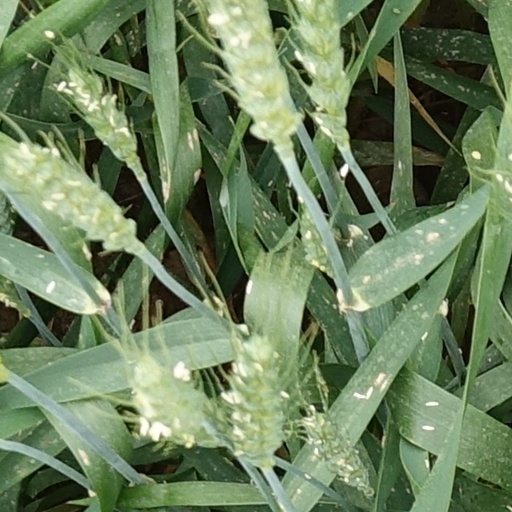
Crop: wheat